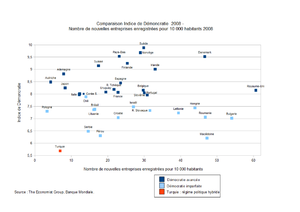
Entrepreneuriat et Indice de Démocratie en 2008 - Source: The Economist Group, Banque Mondiale
La Turquie, en forme longue la république de Turquie, en turc : Türkiye et Türkiye Cumhuriyeti, est un pays transcontinental situé aux confins de l'Asie et de l'Europe. Elle a des frontières avec la Grèce et la Bulgarie à l'ouest-nord-ouest, la Géorgie et l'Arménie à l'est-nord-est, l'Azerbaïdjan et l'Iran à l'est, l'Irak et la Syrie à l'est-sud-est. Il s'agit d'une république à régime présidentiel dont la langue officielle est le turc. Sa capitale officielle est Ankara depuis le 13 octobre 1923. La Turquie est bordée au nord par la mer Noire, à l'ouest par la mer Égée et au sud-ouest par la partie orientale de la mer Méditerranée : le bassin Levantin. La Thrace orientale et l'Anatolie sont séparées par la mer de Marmara.
En 2017, la Turquie est la première puissance économique du Moyen-Orient devant l'Iran et l'Arabie saoudite, la 7ᵉ puissance économique d'Europe et la 13ᵉ puissance économique mondiale. Membre du G20 et de l'Union douanière, la Turquie a officiellement entamé ses négociations d’adhésion avec l’Union européenne en octobre 2005.
Cet article présente diverses informations sur le régime politique en Turquie.